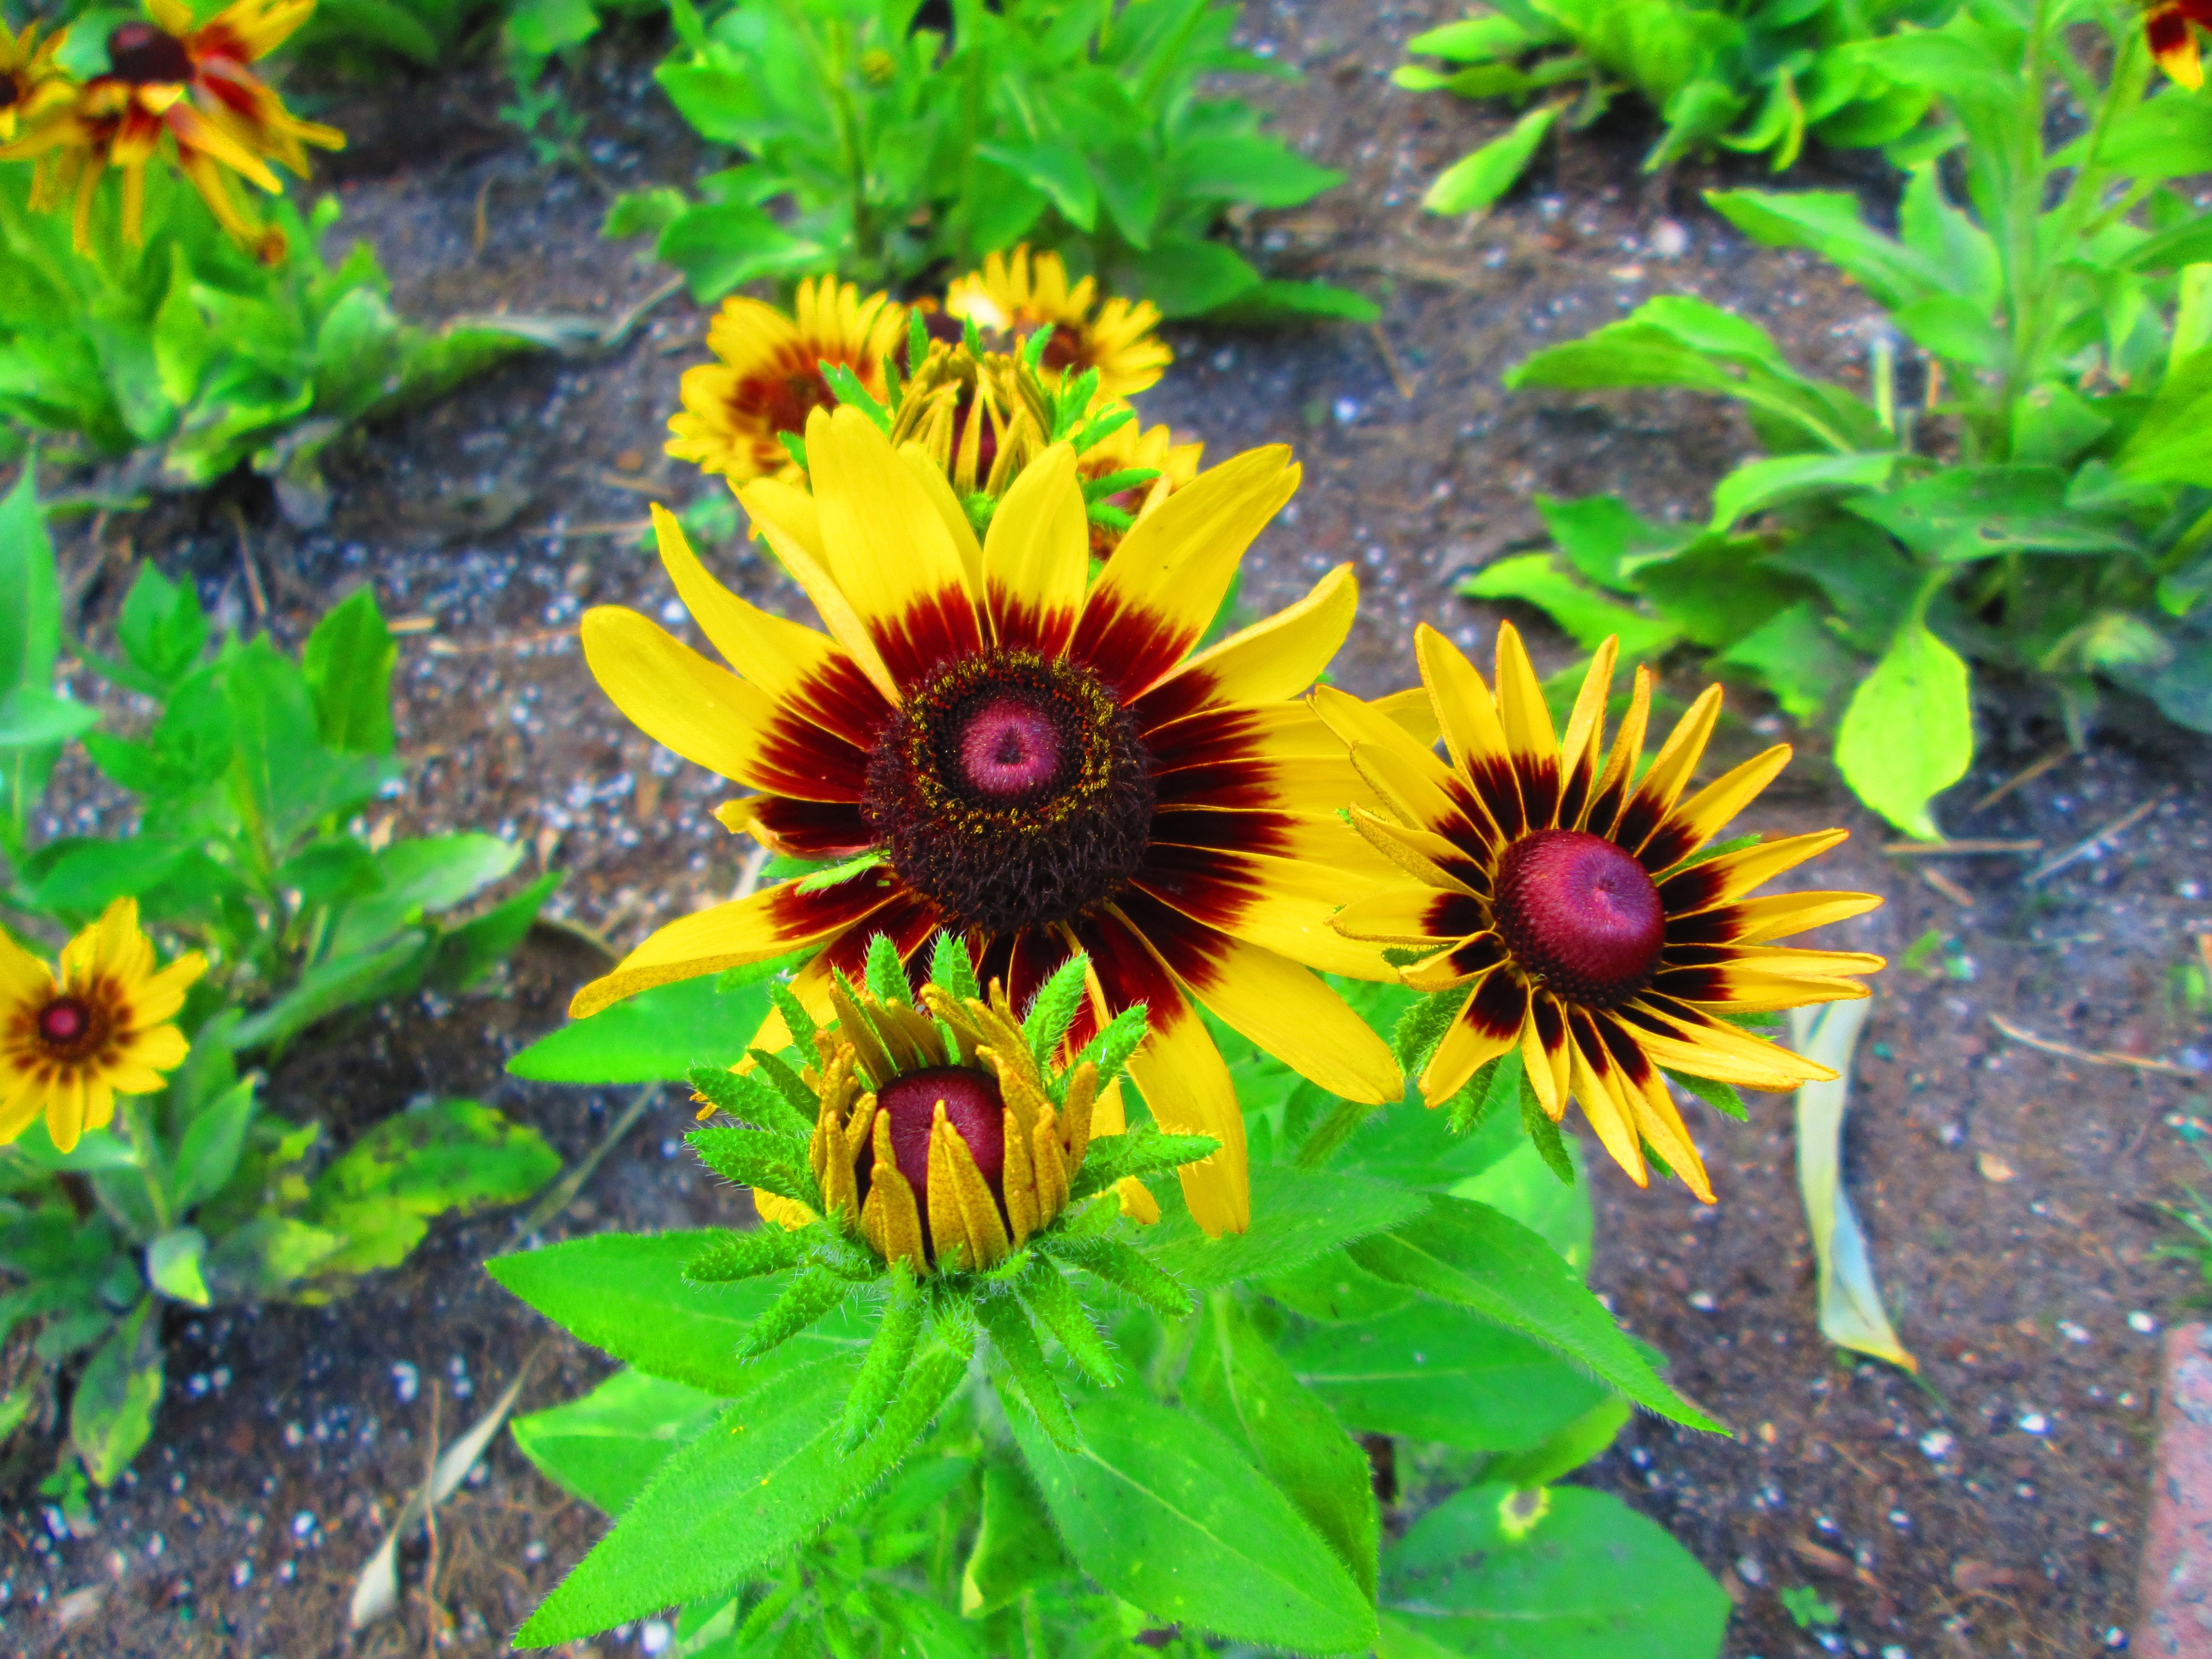
nature, blossom, plant, meadow, flower, bloom, summer, floral, botany, yellow, garden, flora, botanical, fauna, wildflower, petals, macro photography, flowering plant, daisy family, black eyed susan, annual plant, land plant